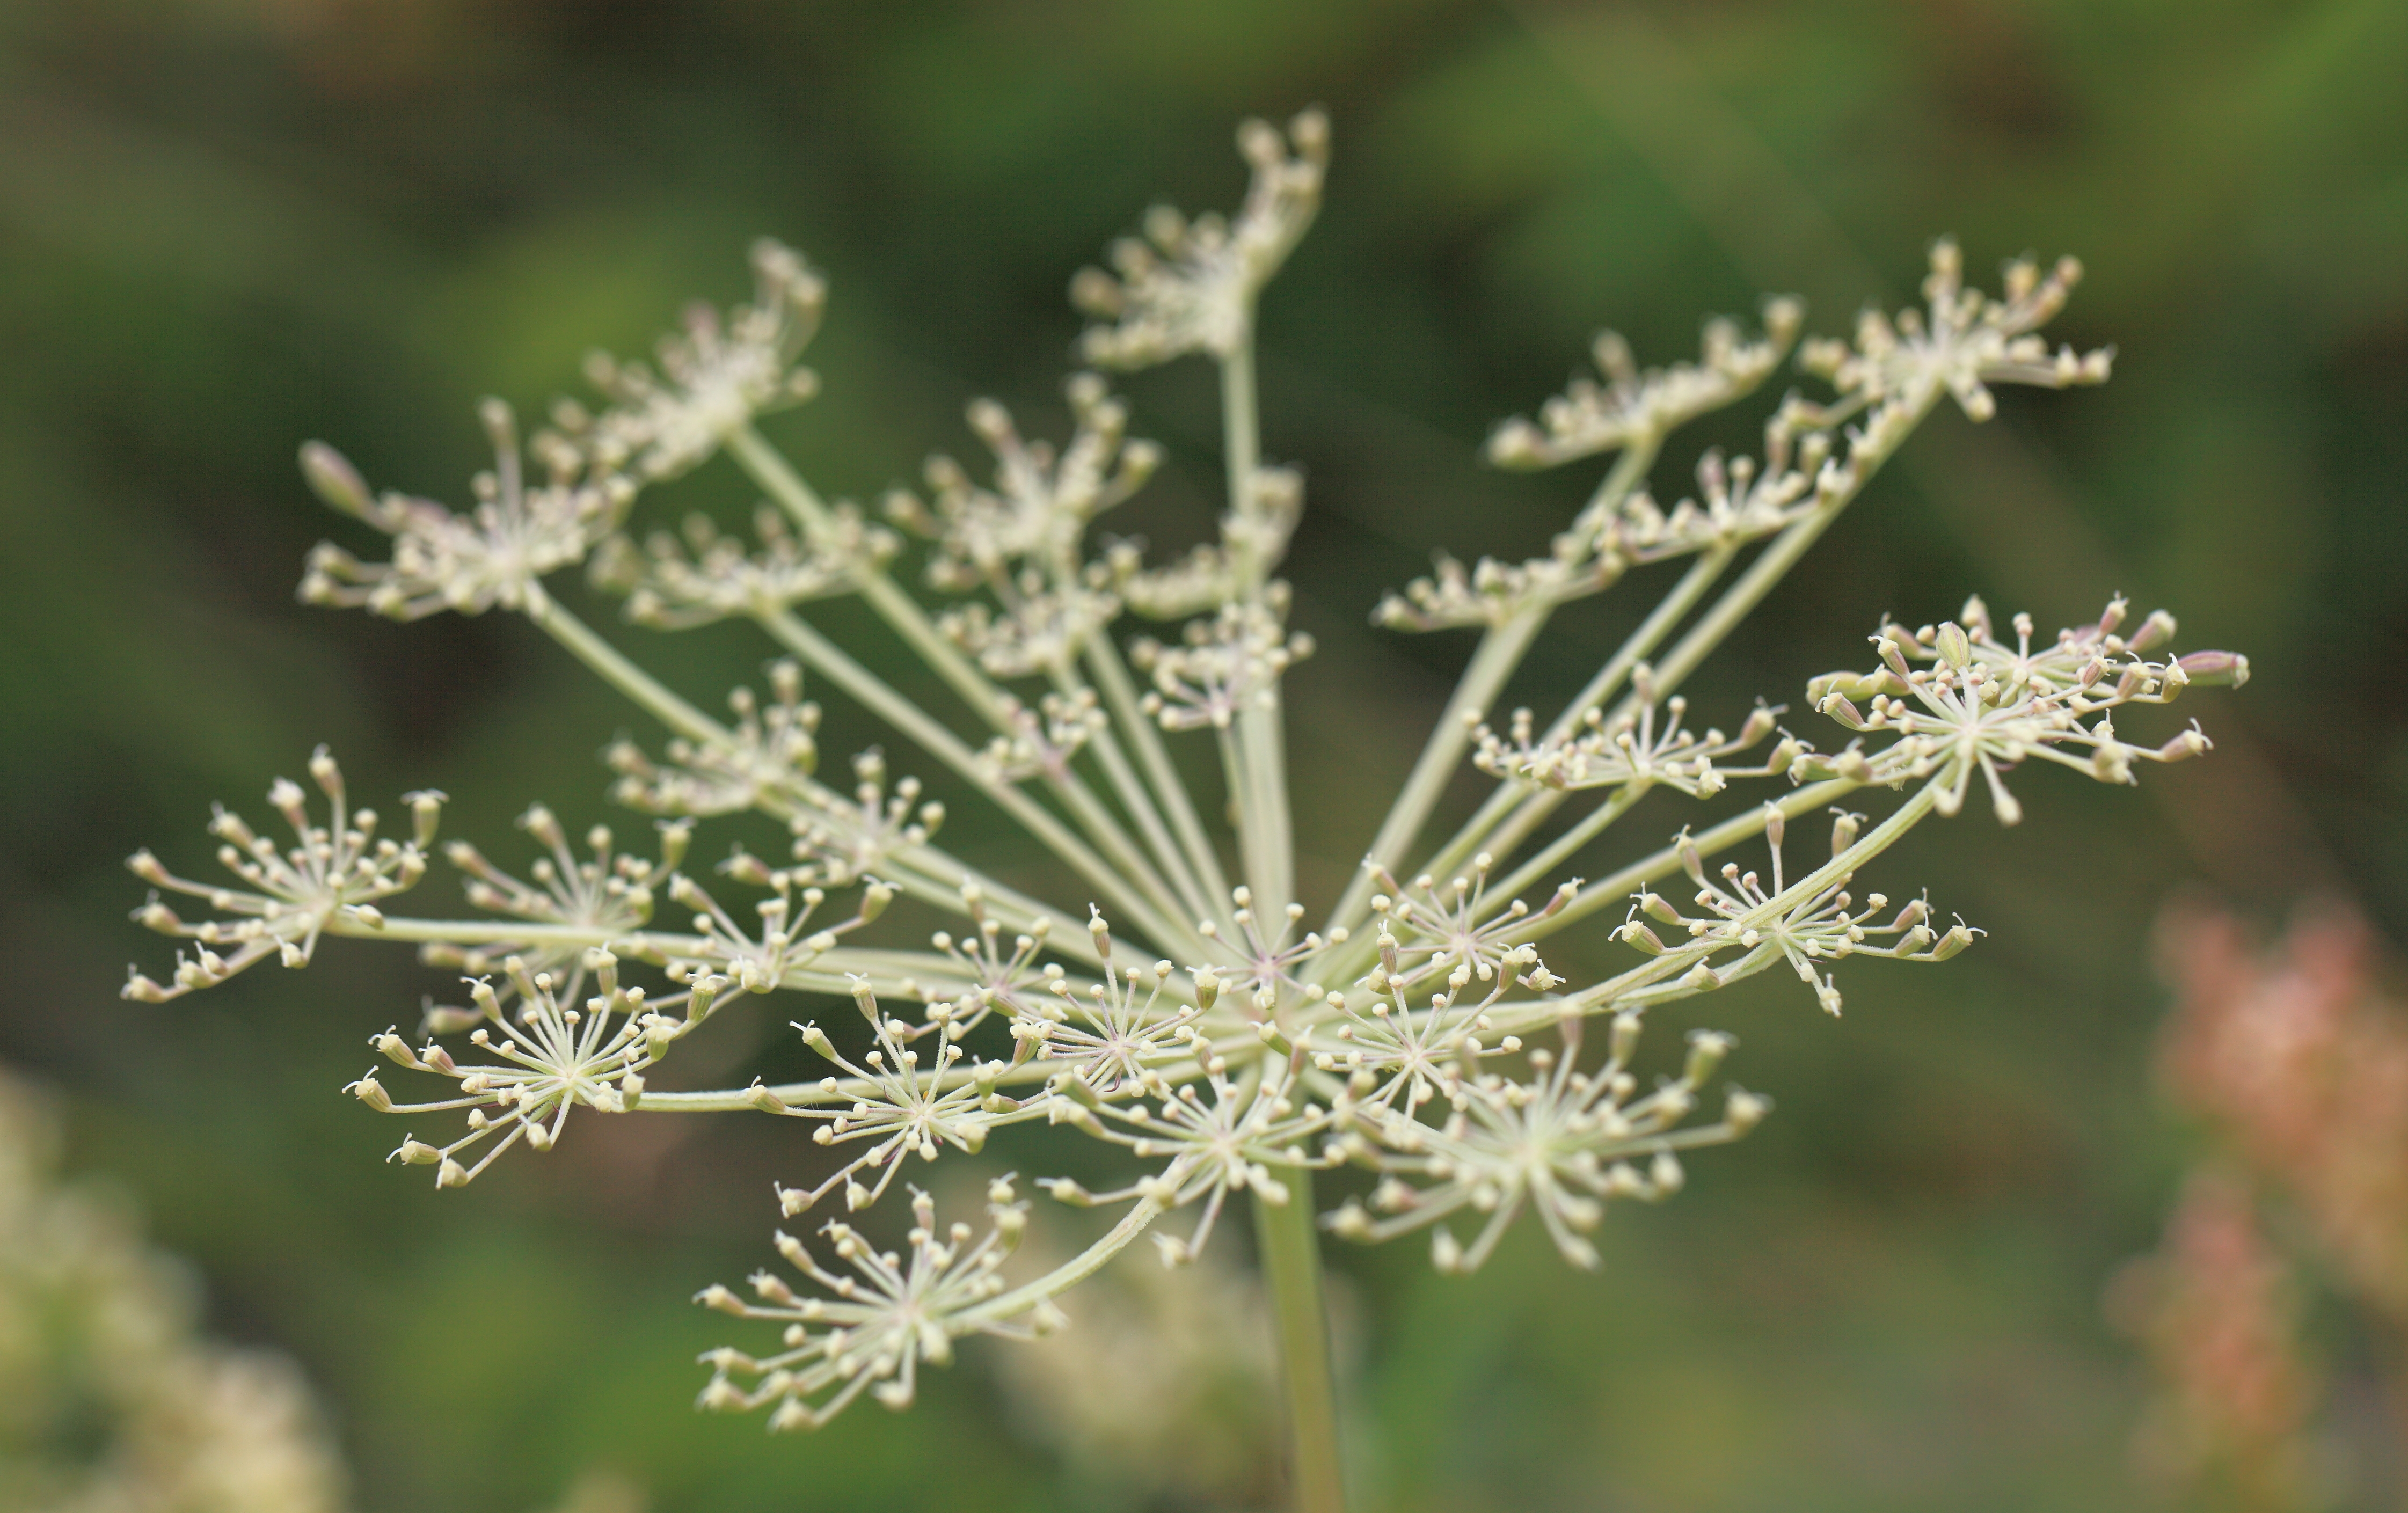
tree, nature, branch, plant, leaf, flower, frost, high, botany, flora, twig, shrub, 5d, hires, markii, hi, res, resolution, hakuba, nagano, happoone, kitaazumi, macro photography, anthriscus, flowering plant, cow parsley, woody plant, land plant